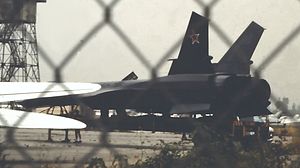
Firefox (film) / Produktion
Fuld-scala Mig 31 Firefox model, der blev brugt i Firefox. Her parkeret i Van Nuys Airport, Californien i maj 1982.
Firefox er en amerikansk actionthriller- og science fiction-film fra 1982 med Clint Eastwood i hovedrollen. Eastwood er også instruktør og producent. Filmen er baseret på en roman af samme navn, skrevet af Craig Thomas i 1977.